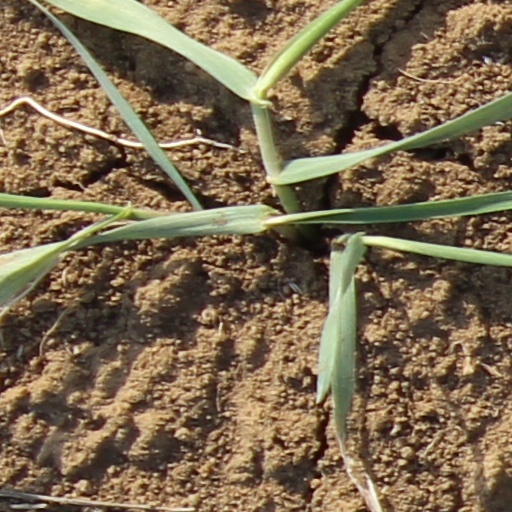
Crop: wheat